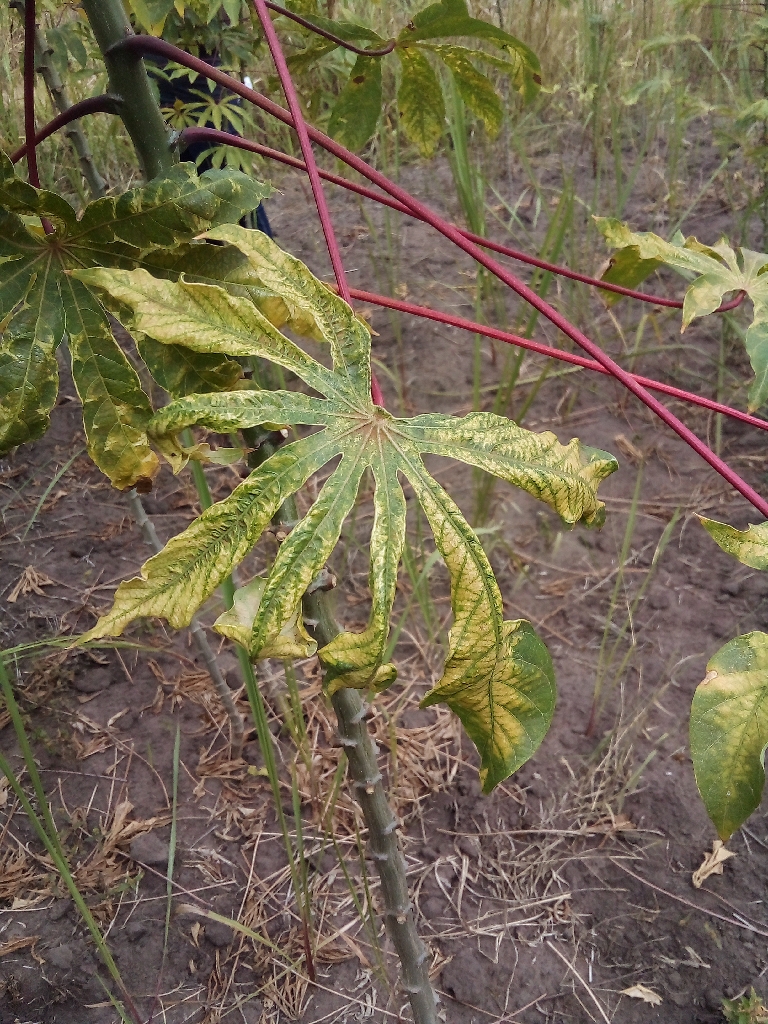
Label: cassava mosaic disease (cmd)